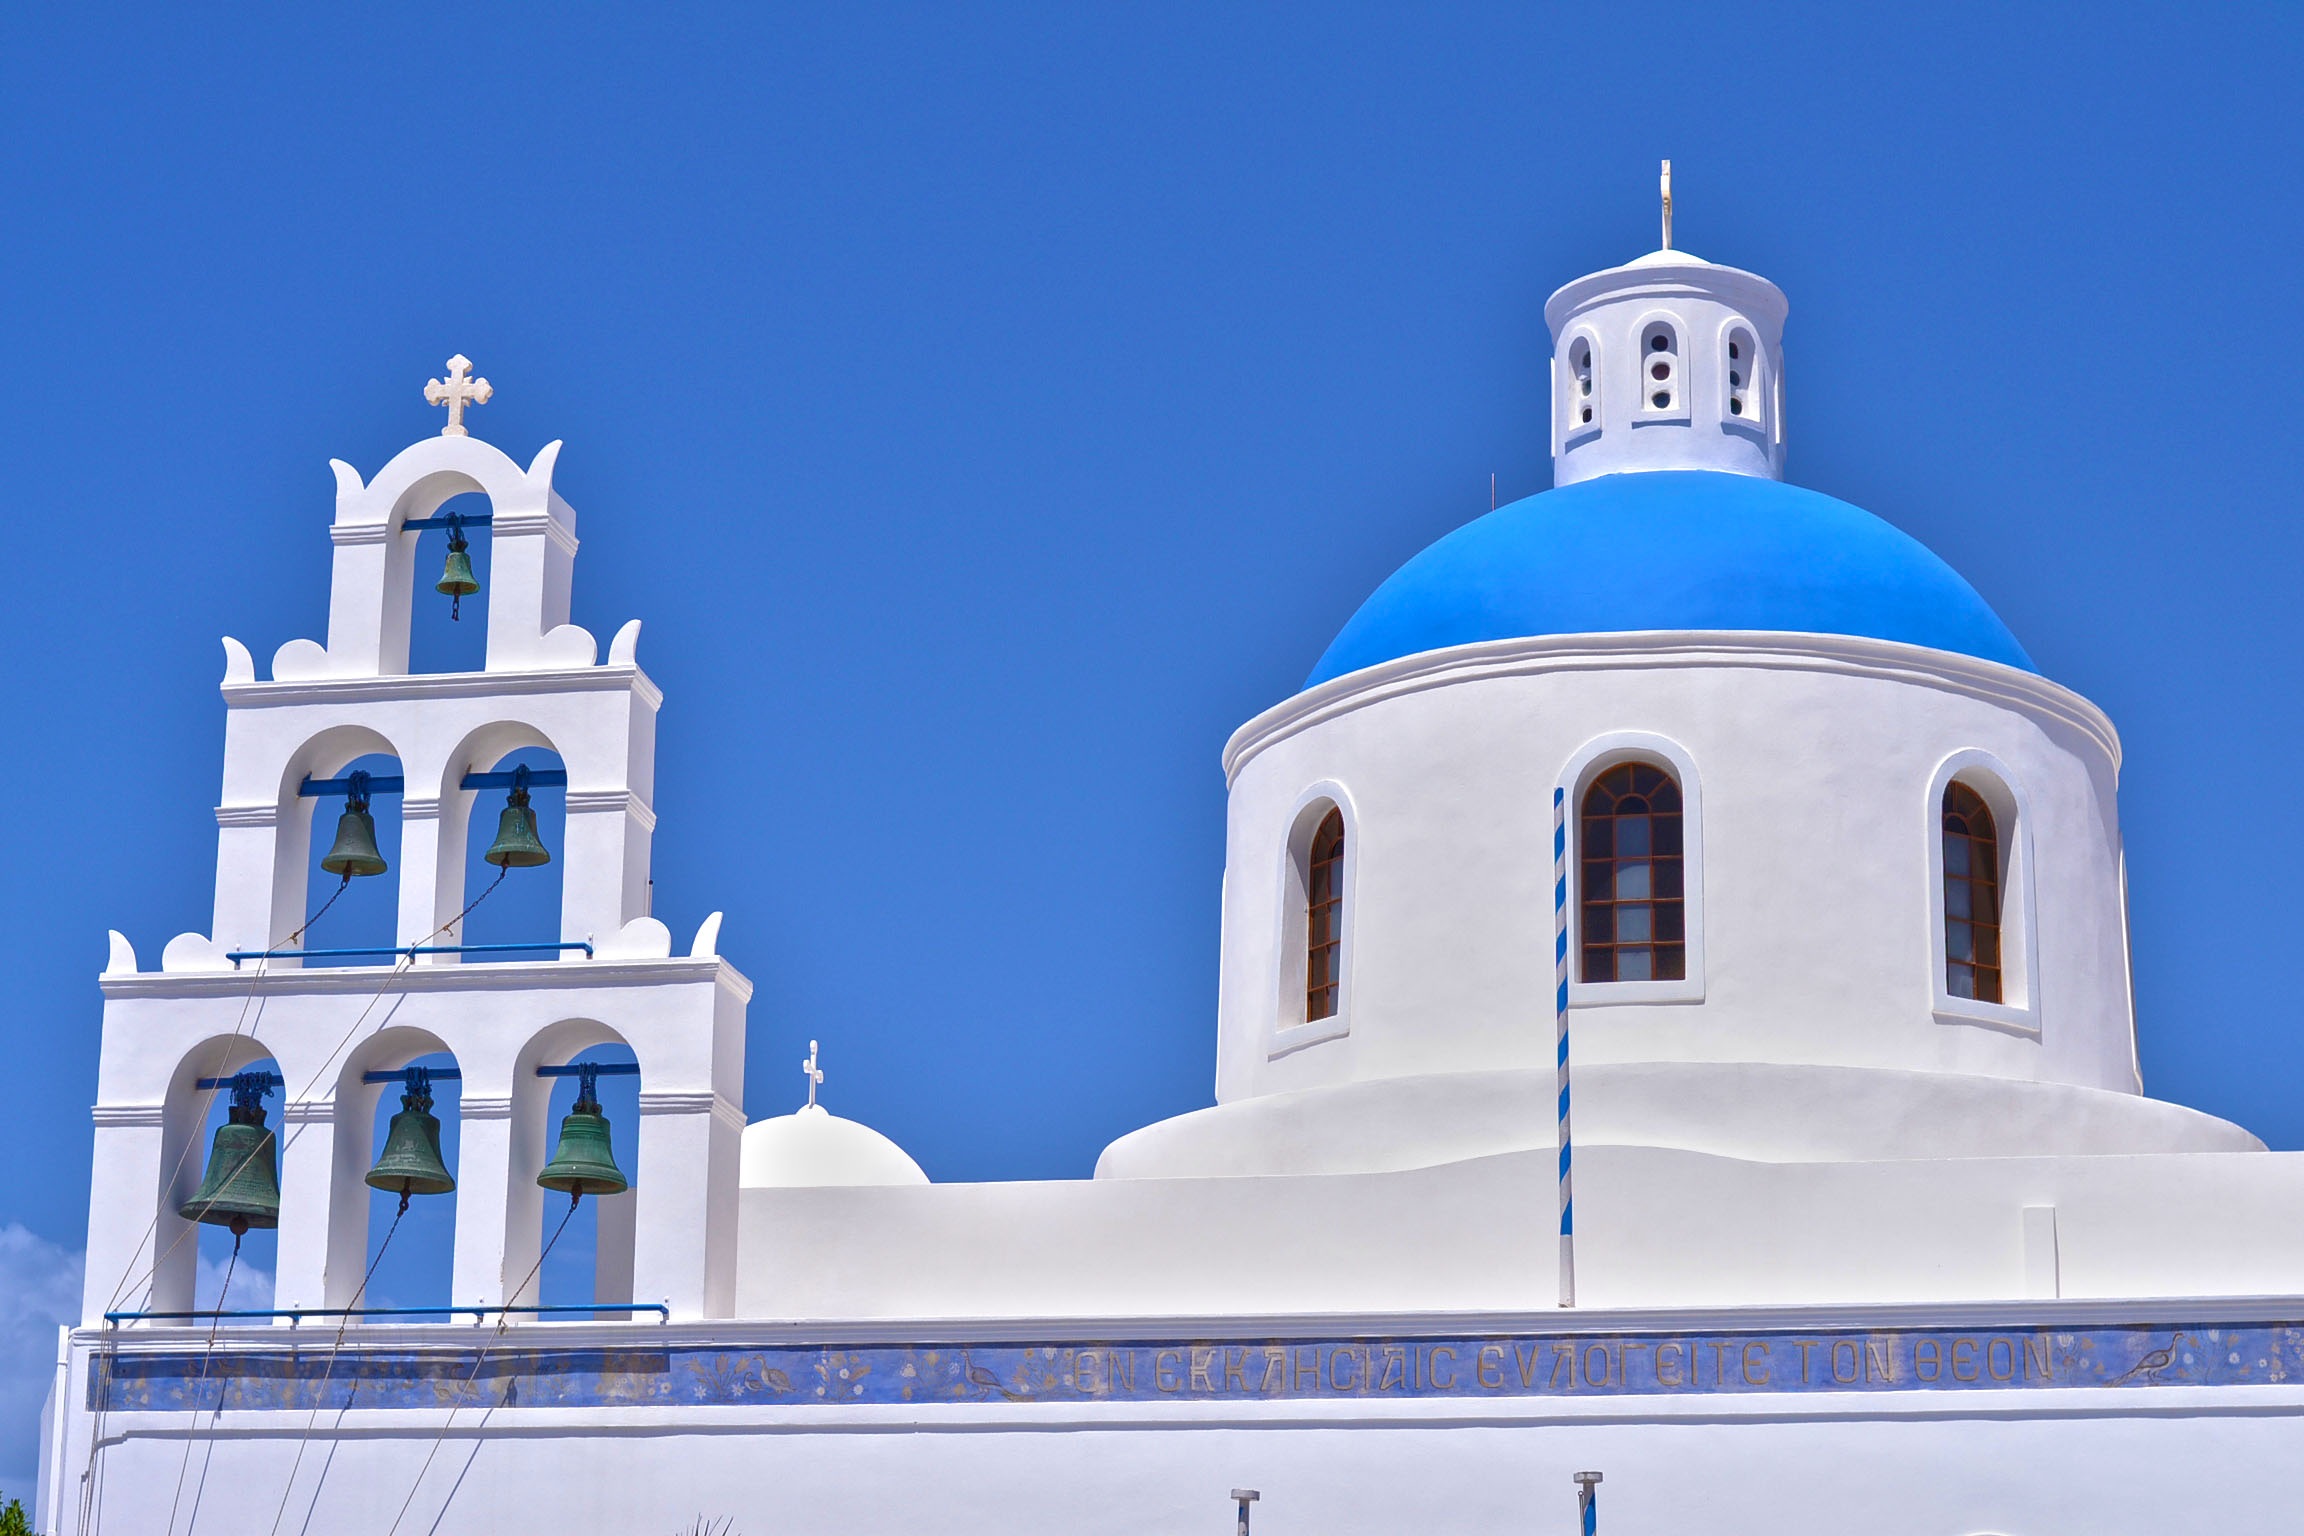
landscape, sky, building, city, tower, landmark, blue, church, place of worship, monastery, greece, mosque, dome, spanish missions in california